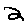
Label: 2